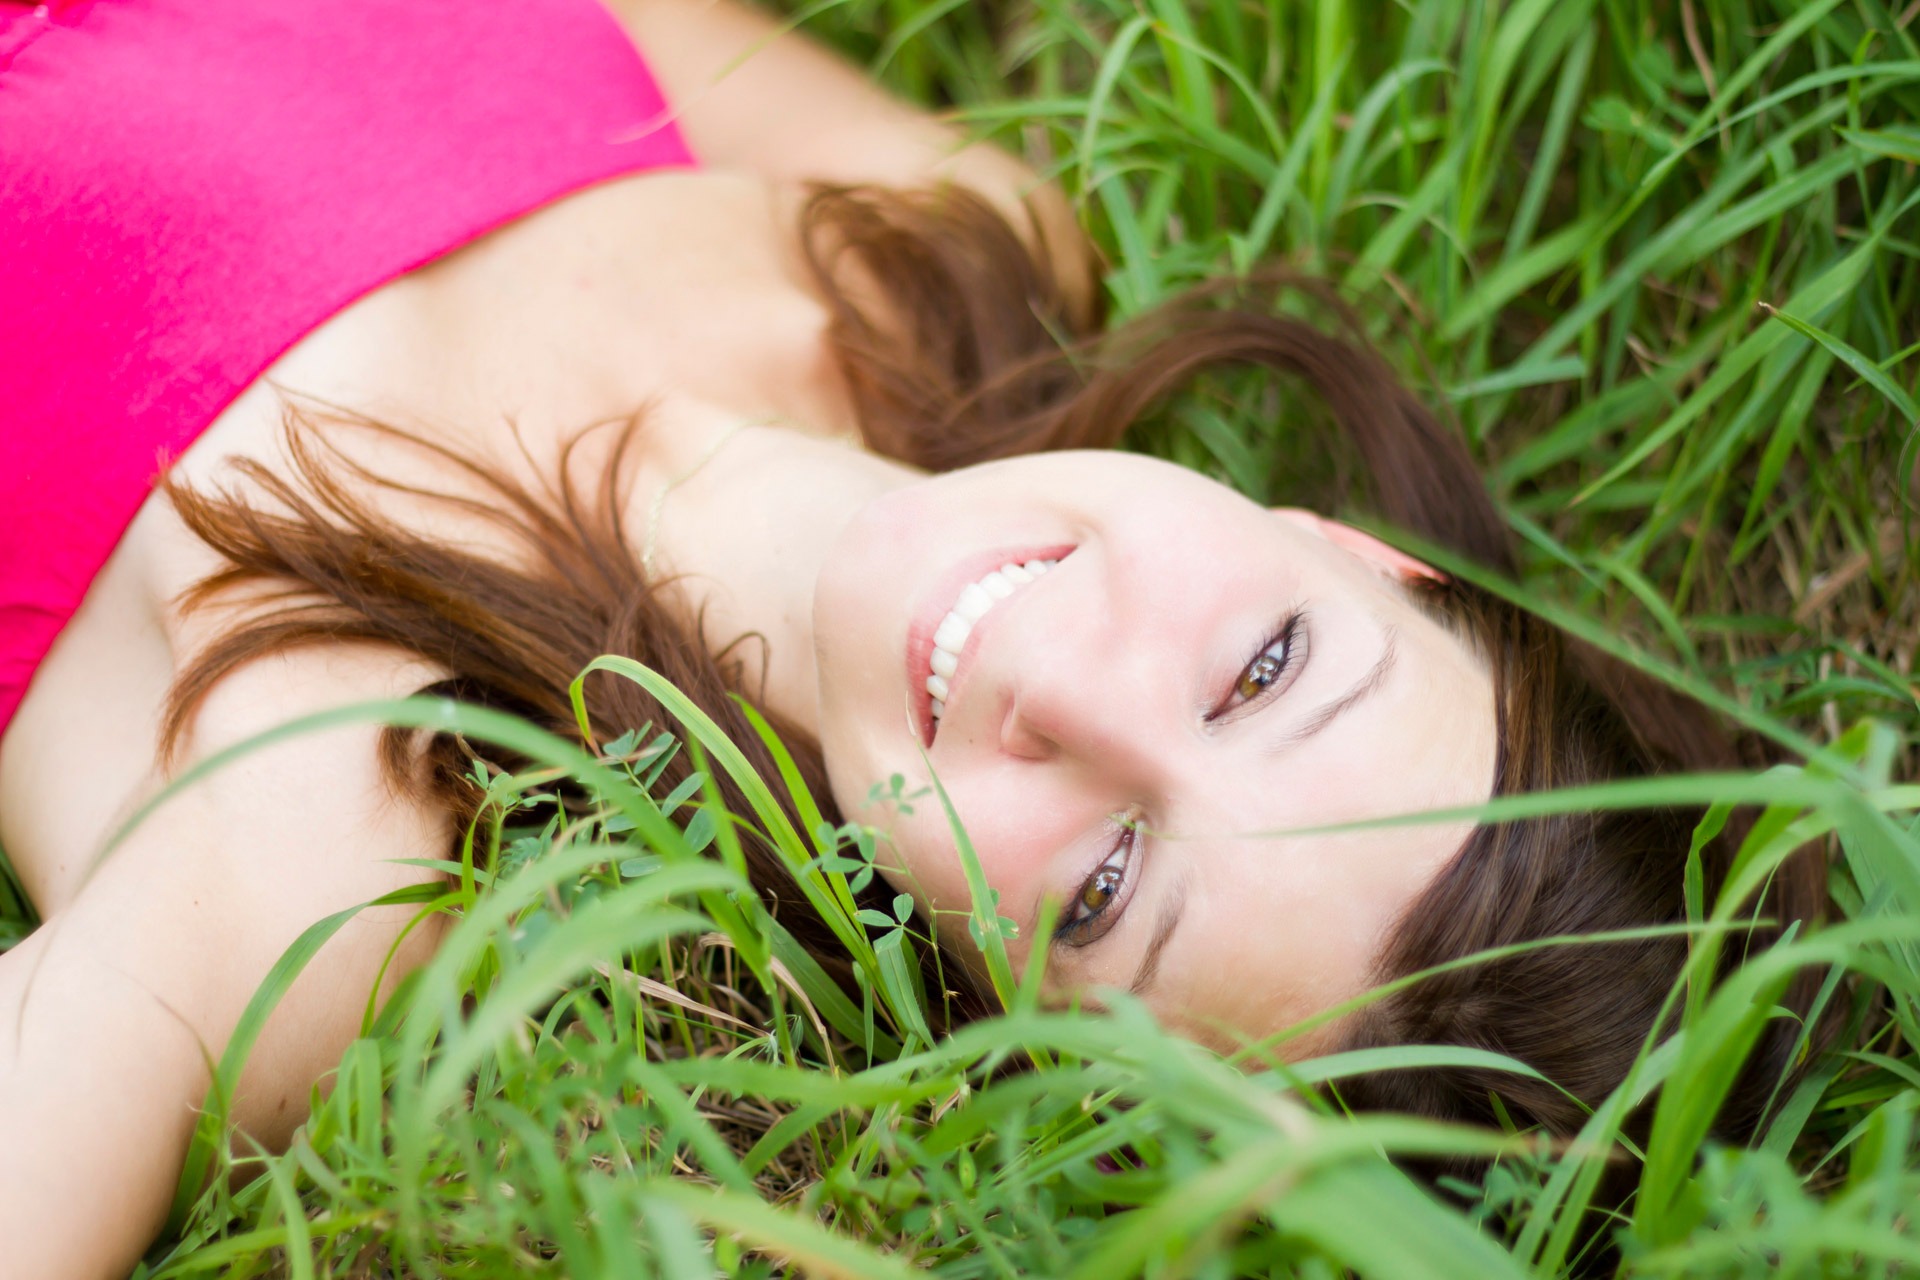
hand, nature, grass, person, plant, girl, woman, lawn, photography, flower, portrait, model, young, green, relax, child, facial expression, smiling, smile, close up, human body, laying, face, dress, women, infant, eye, head, skin, beauty, beautiful, blond, pretty, organ, woodland, lay, photo shoot, portrait photography, human action